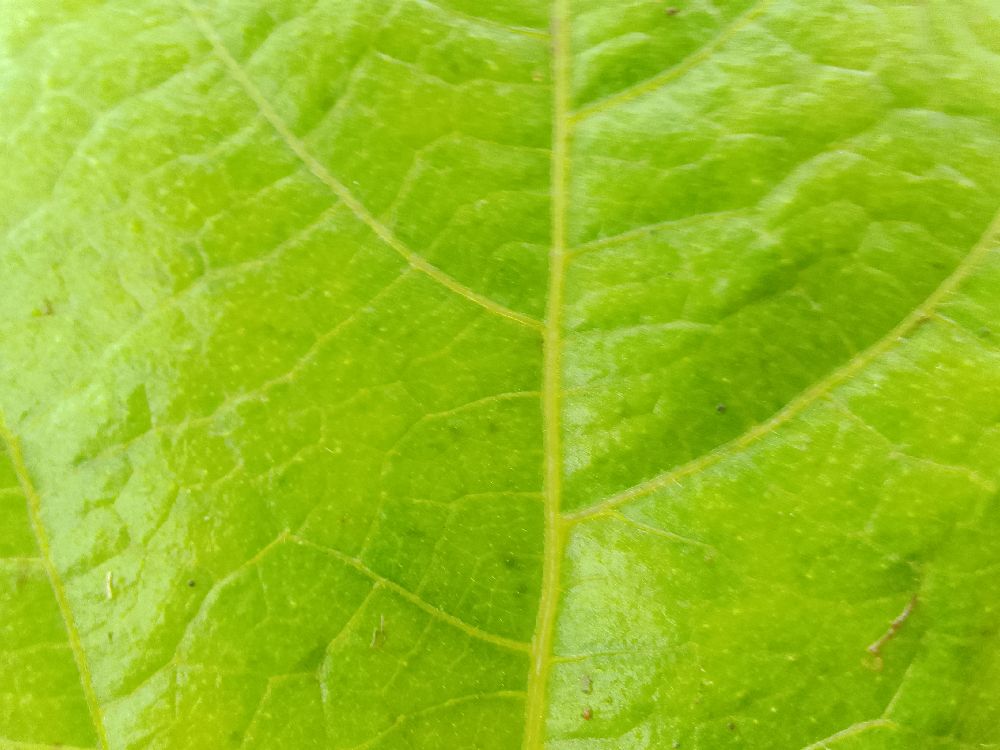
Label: healthy